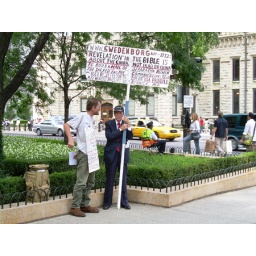
near water tower